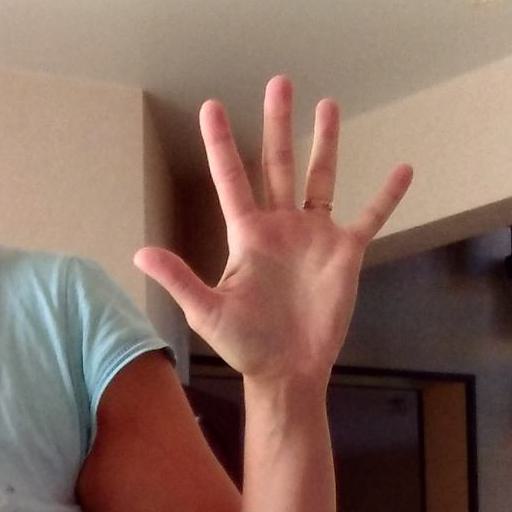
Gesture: palm